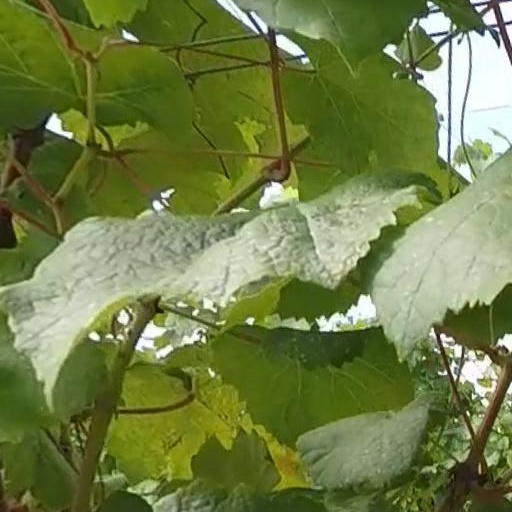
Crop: grape